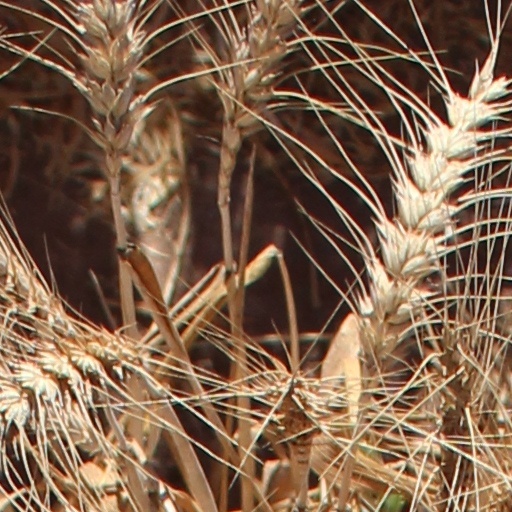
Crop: wheat